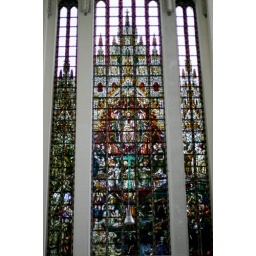
Stained glass window inside St. Mary's Church in Rostock, Germany.